GWR 102 La France

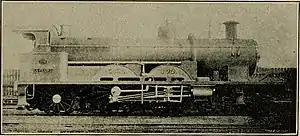

La France, number 102, was a locomotive of the Great Western Railway. It was bought by George Jackson Churchward to evaluate French locomotive practice, and particularly the effect of compounding.